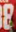
Number: 8